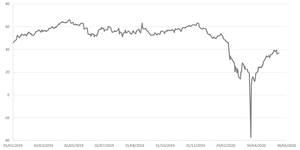
La guerre des prix du pétrole entre l'Arabie saoudite et la Russie commence au début mars 2020 à la suite de l'échec des négociations sur les quotas de production de l'OPEP et de la Russie, alors que la pandémie de Covid-19 ralentit de façon notable la production des pays industrialisés depuis le début de 2020. Le 8 mars, l'Arabie saoudite réduit le prix de son pétrole brut et annonce vouloir augmenter sa production pétrolière en avril, ce qui provoque une baisse mondiale du prix du baril de pétrole, mais la Russie refuse encore de collaborer. Le 12 avril, l'OPEP, la Russie, les États-Unis et d'autres pays s'accordent pour réduire significativement la production mondiale, ce qui met fin de facto à ce conflit commercial. Cette guerre économique est l'une des causes majeures du krach boursier de 2020.